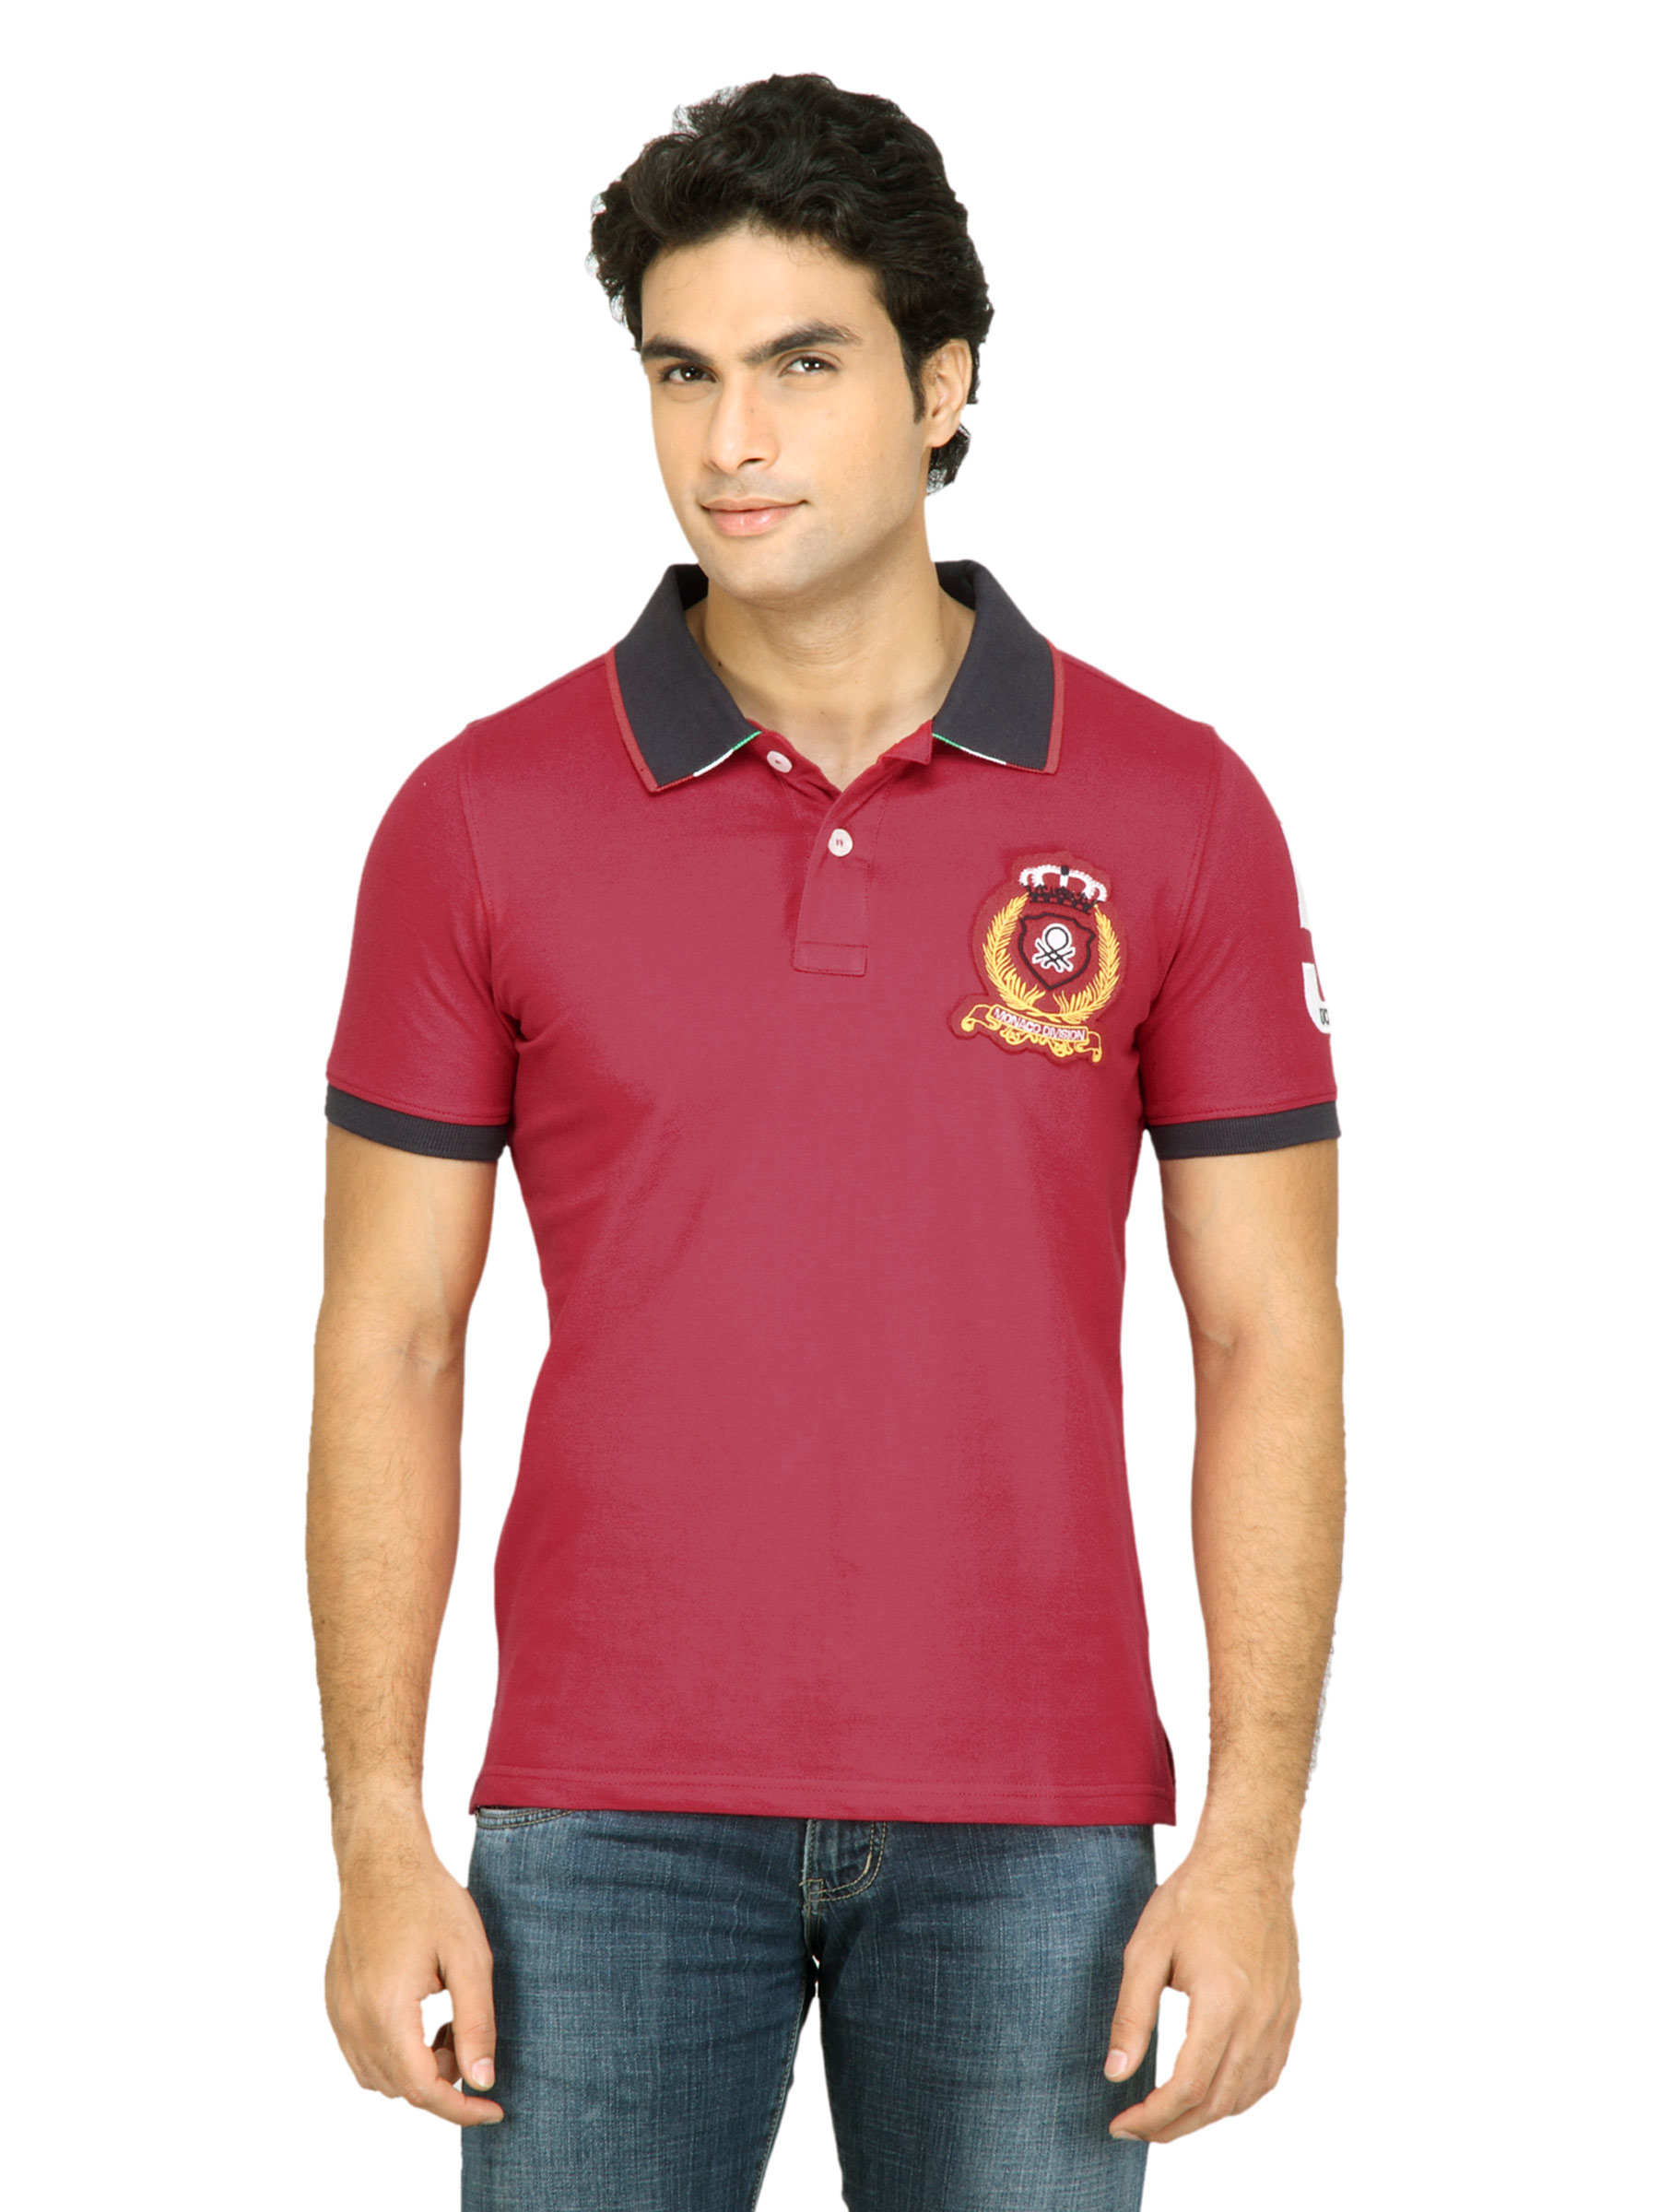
United Colors of Benetton Men Red Polo TShirt
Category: Apparel / Topwear / Tshirts
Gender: Men
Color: Red
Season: Fall 2011
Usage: Casual